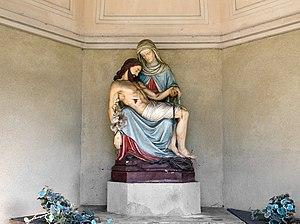
Luxembourg, Beidweiler